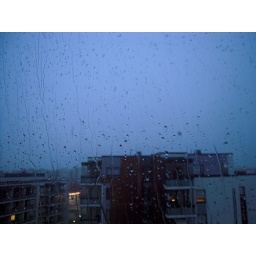
Waterdrops and streams of water in the balcony window.